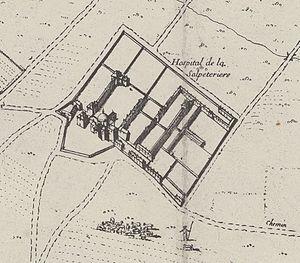
L'hôpital de la Salpêtrière sur le plan de Jouvin de Rochefort, en 1672.
L'hôpital de la Pitié-Salpêtrière est un hôpital de l'Assistance publique - Hôpitaux de Paris situé 47-83, boulevard de l'Hôpital dans le 13ᵉ arrondissement de Paris.